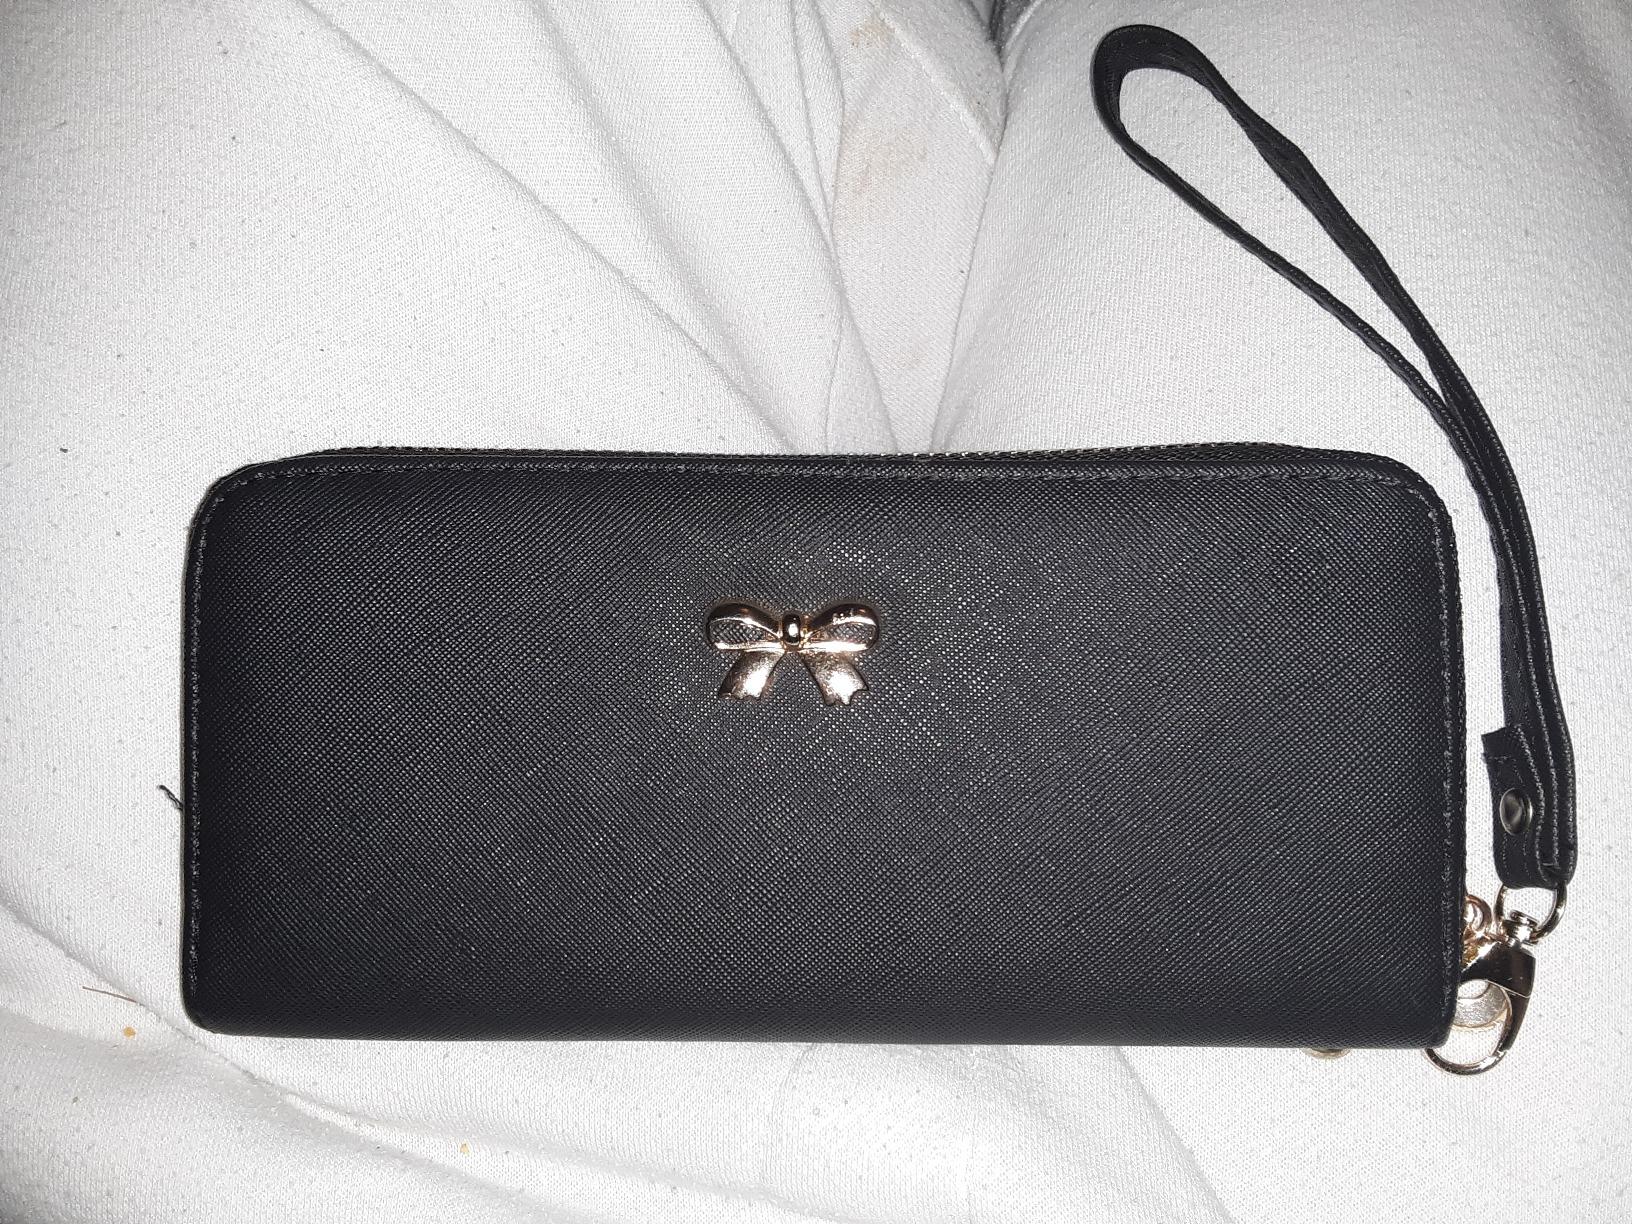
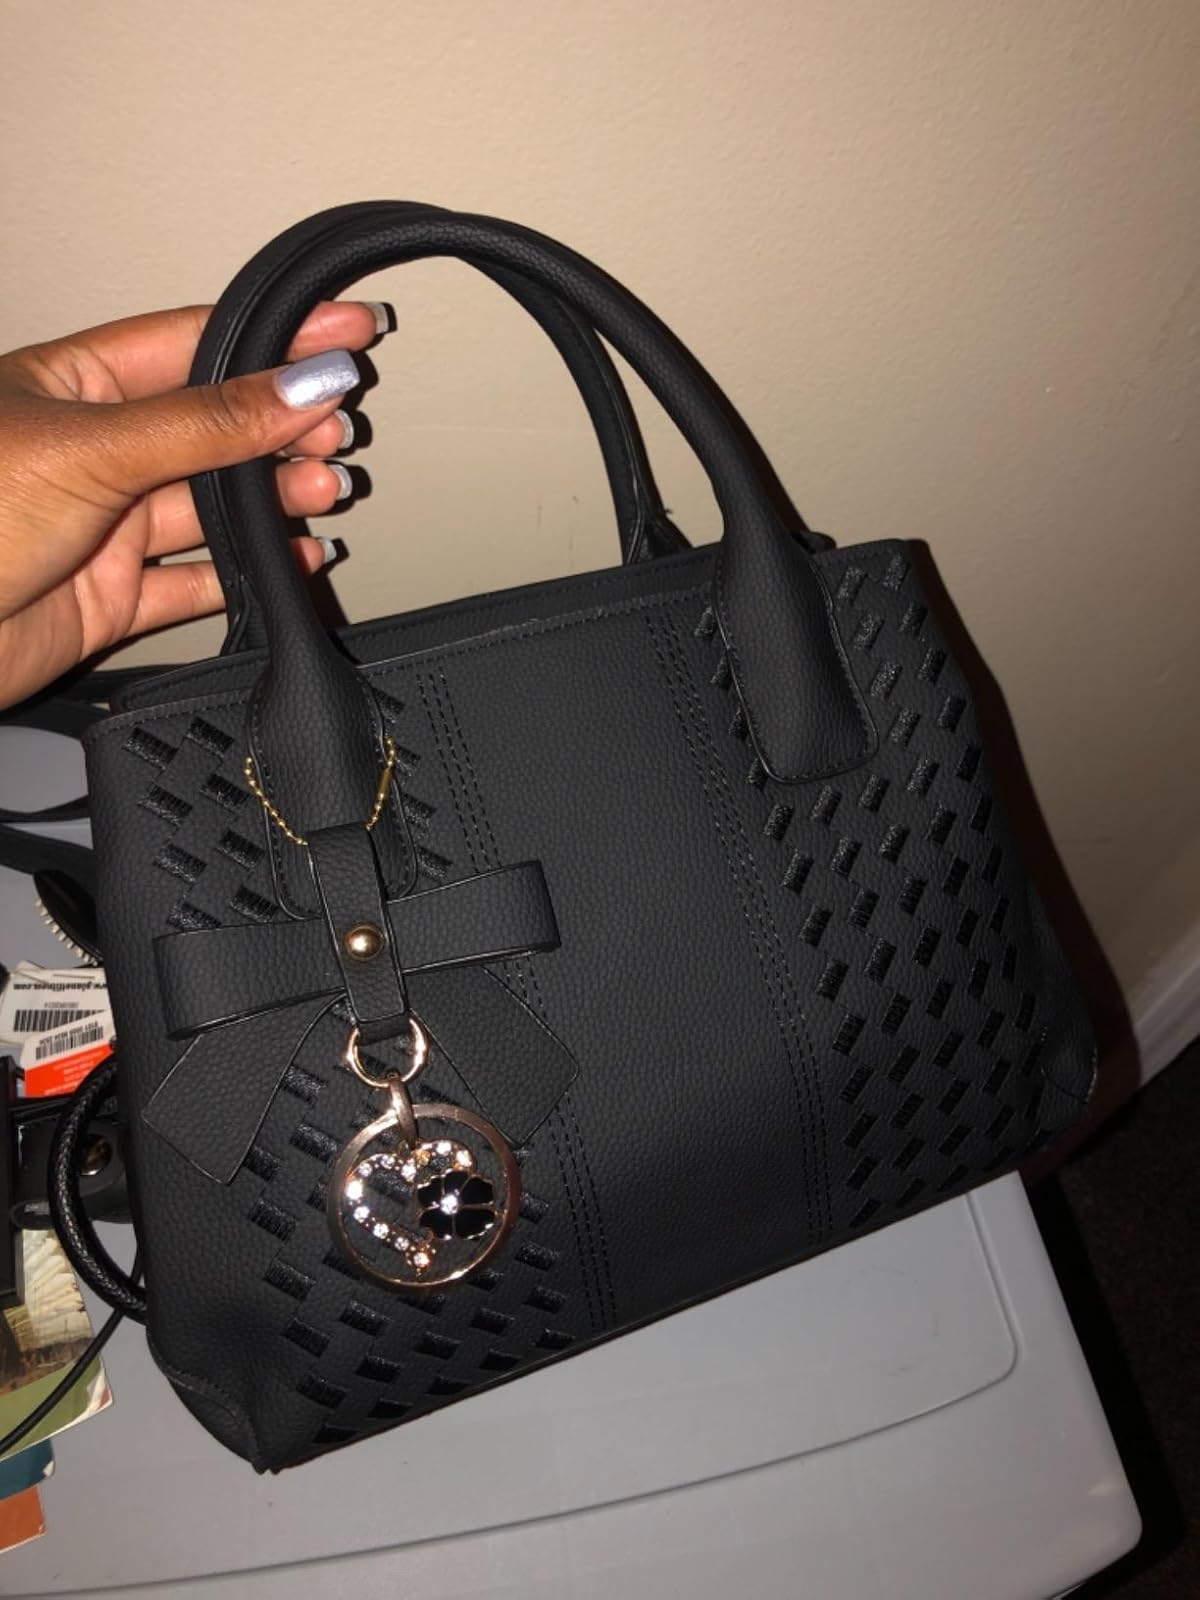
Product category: accessories_handbag
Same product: no